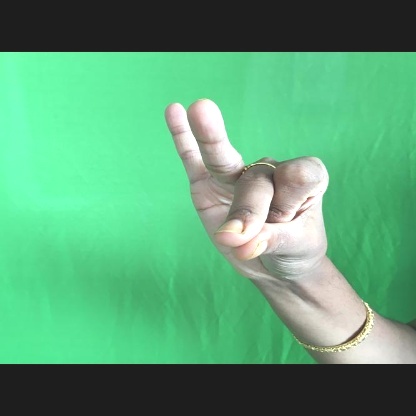
Mudra: Bramaram